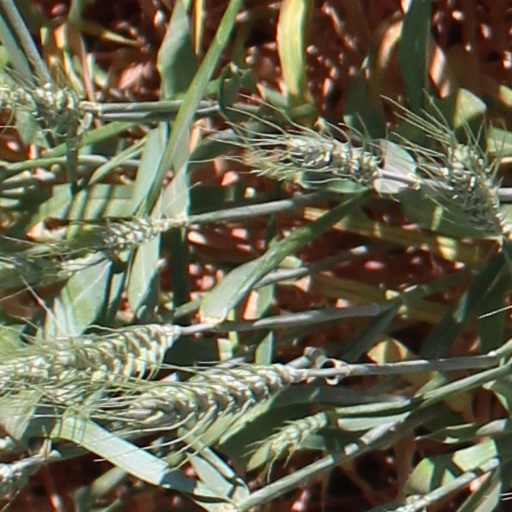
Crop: wheat